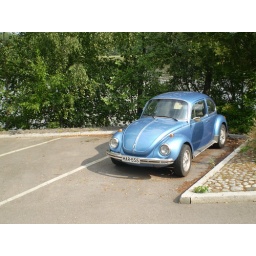
This car was spotted in the Helsinki Zoo parking lot.